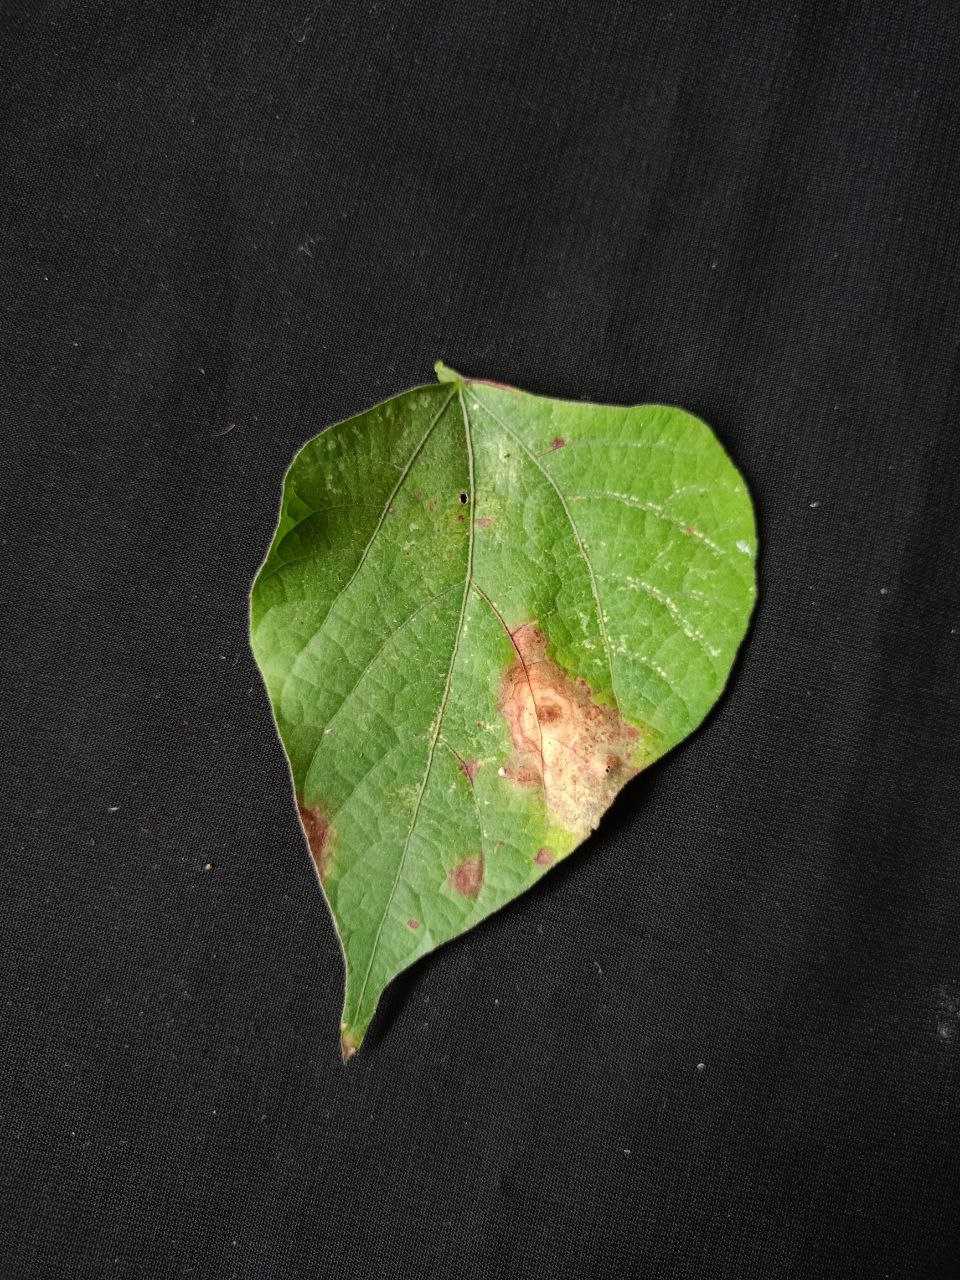
Crop: bean
Leaf condition: Blight